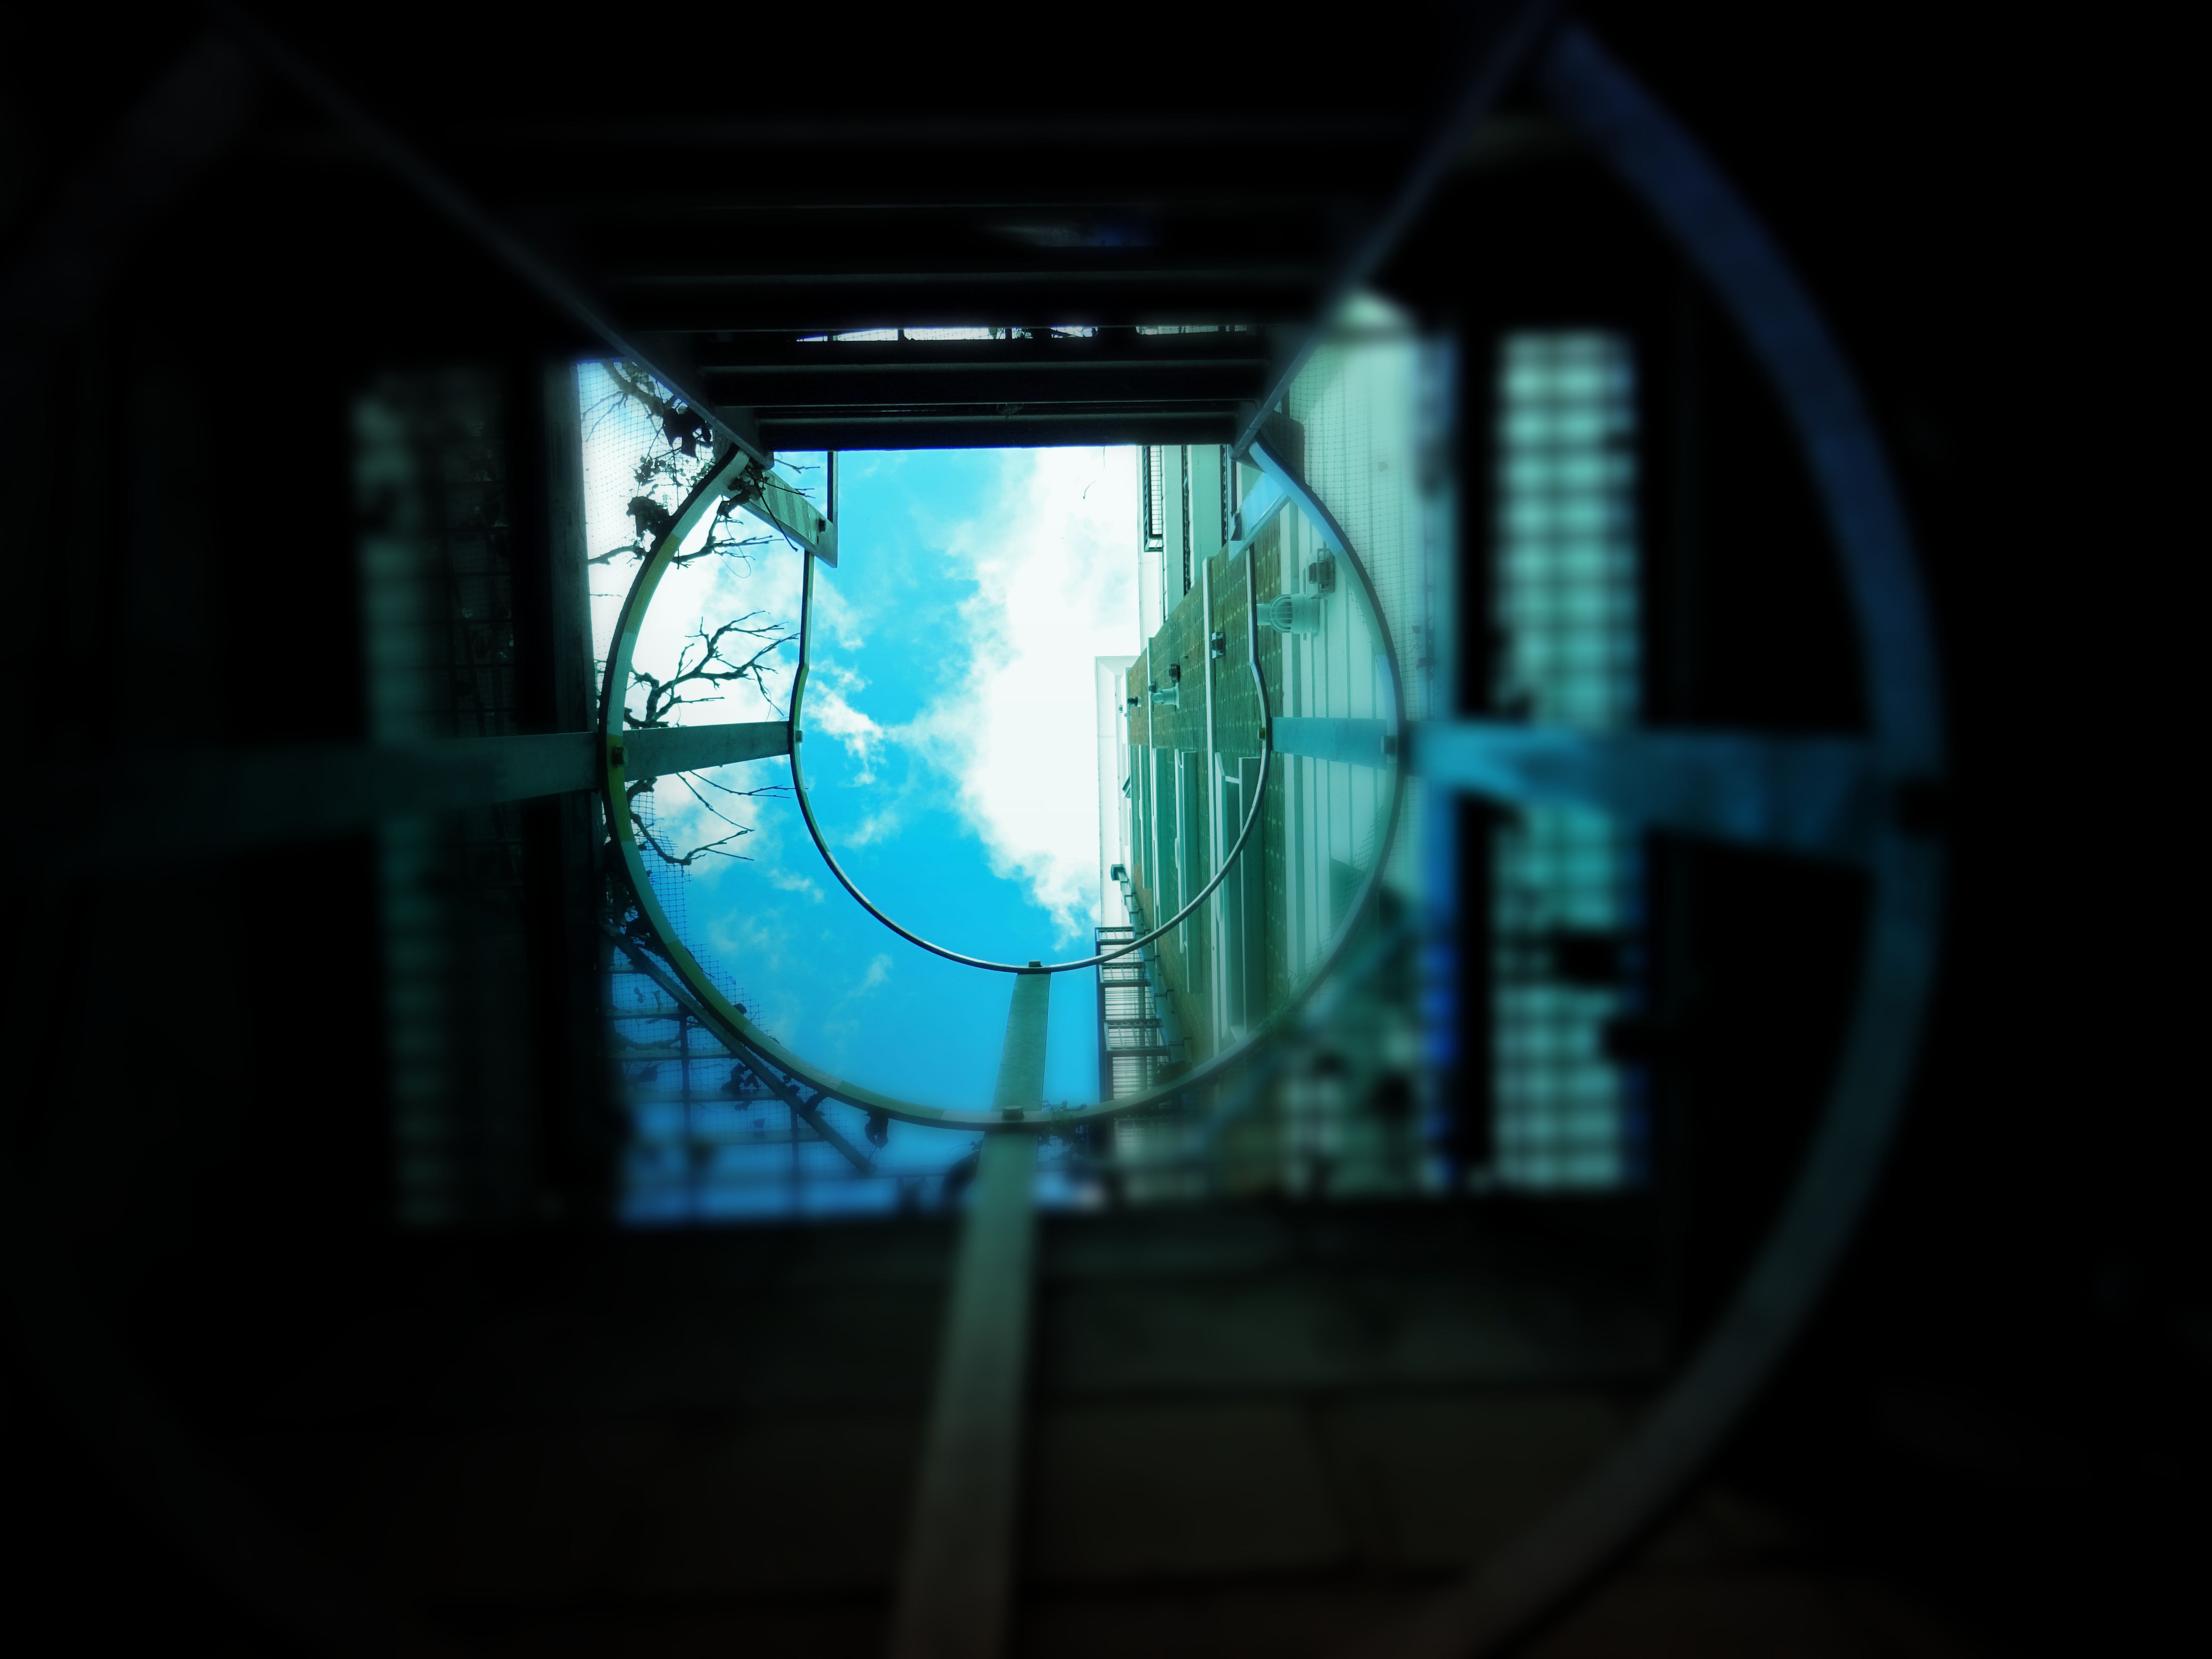
blue, light, turquoise, eye, circle, architecture, photography, window, Transparent material, glass, Tints and shades, daylighting